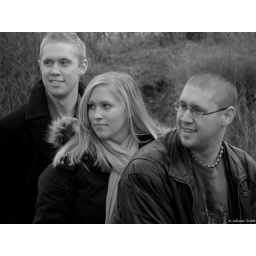
My favourite in black and white